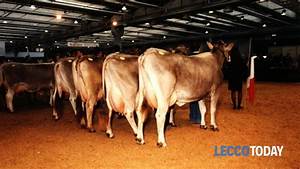
Label: cow